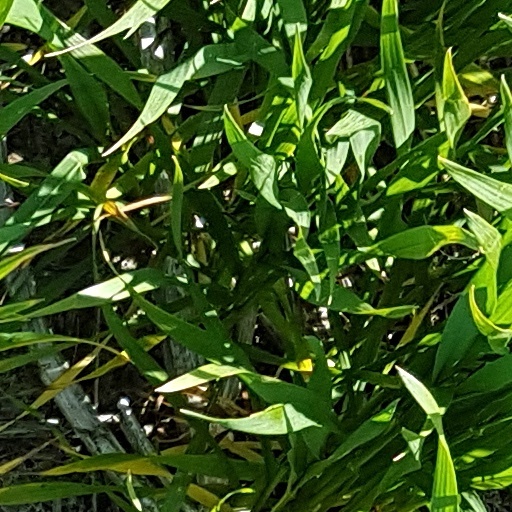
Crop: wheat